Maria Aurora von Spiegel

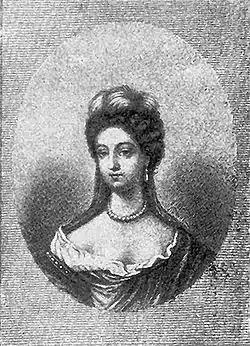
Fatima Kariman

Maria Aurora von Spiegel, born Fatima (born before 1686 – fl 1733), also referred to as Fatime, Fatima Kariman or Fatima von Kariman, was the Ottoman Turkish mistress of Augustus II the Strong of Poland and Lithuania. Fatima was one of the many Turkish captives during the Battle of Buda. She was brought to the royal courts of Europe, including Sweden, Polish-Lithuanian Commonwealth, and Saxony, and trained as a lady-in-waiting.